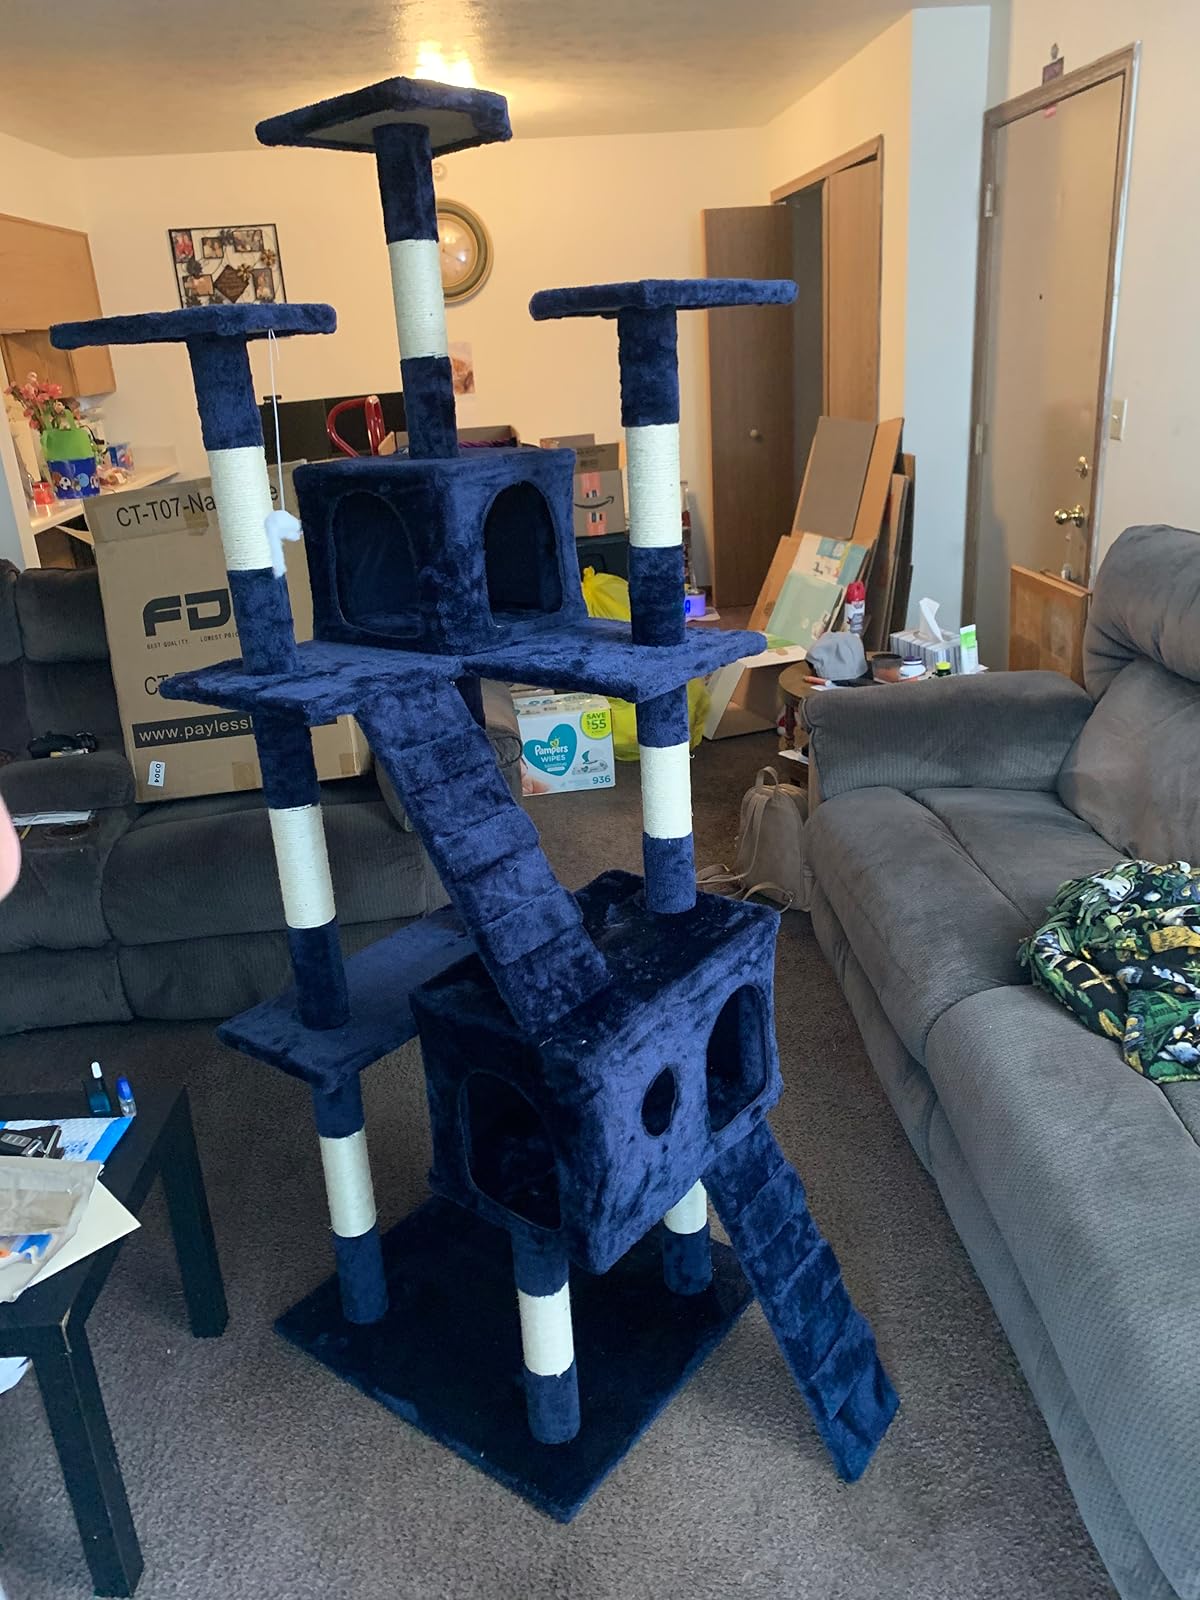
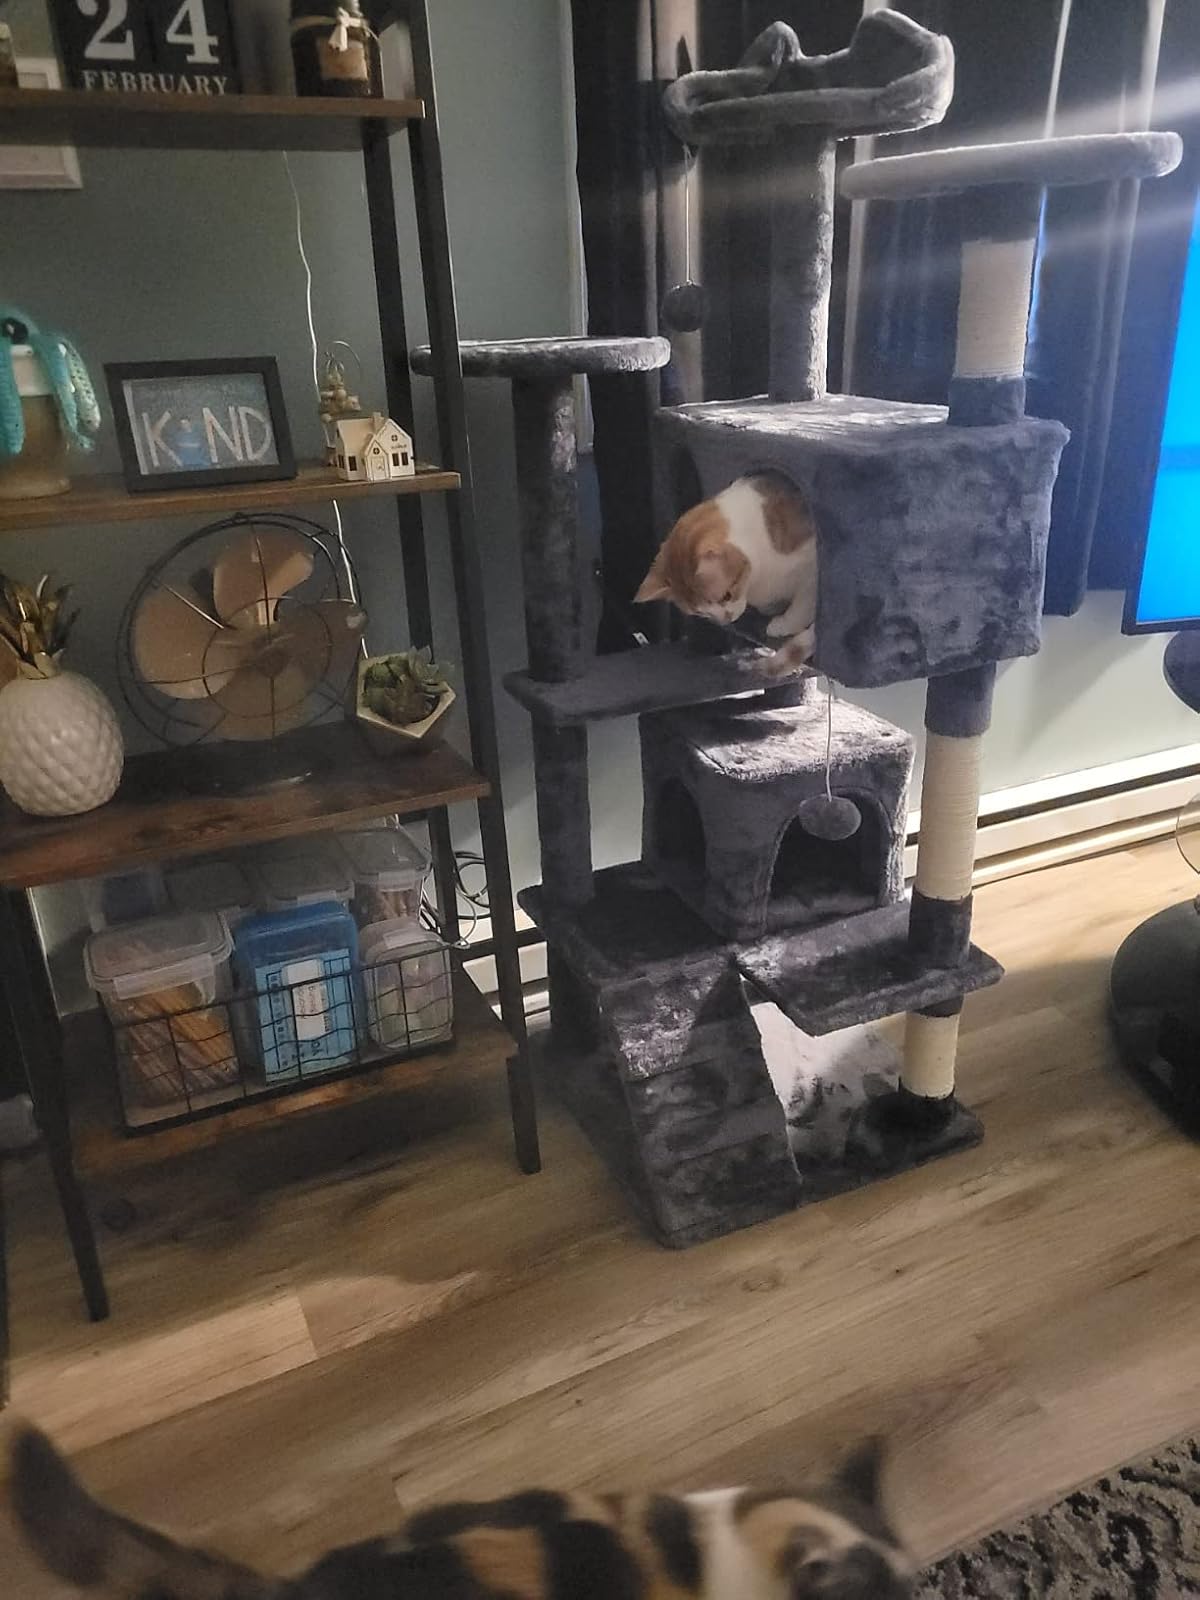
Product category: items_cat tree
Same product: no